Atari Flashback

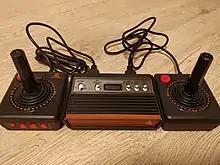
Atari Flashback X Deluxe

The Atari Flashback X was released in 2019 and attempted to capitalize on the mini console trend, started by releases like the NES Classic Edition and Sega Genesis Mini, with a case redesign that more faithfully captured the aesthetic of being a near-perfect physical replica of an Atari 2600 in miniature form. Like the previous releases, it was built by AtGames.